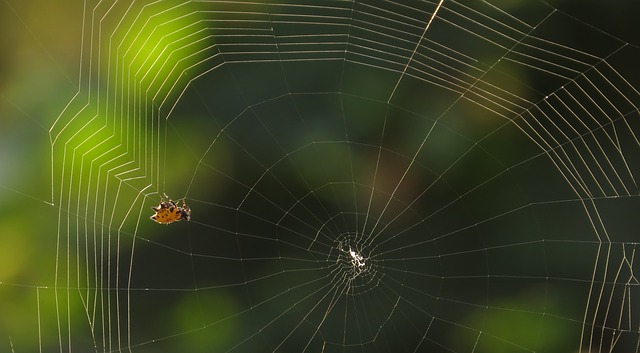
Label: ragno